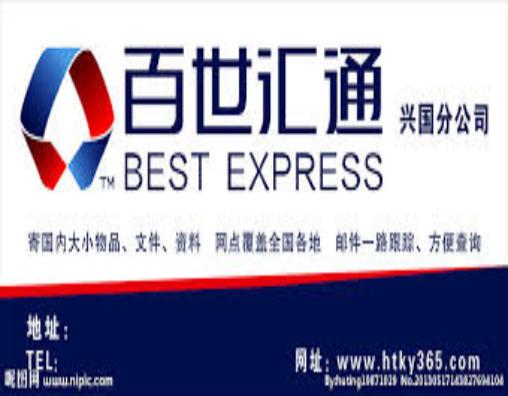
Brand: BEST EXPRESS-1
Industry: Others